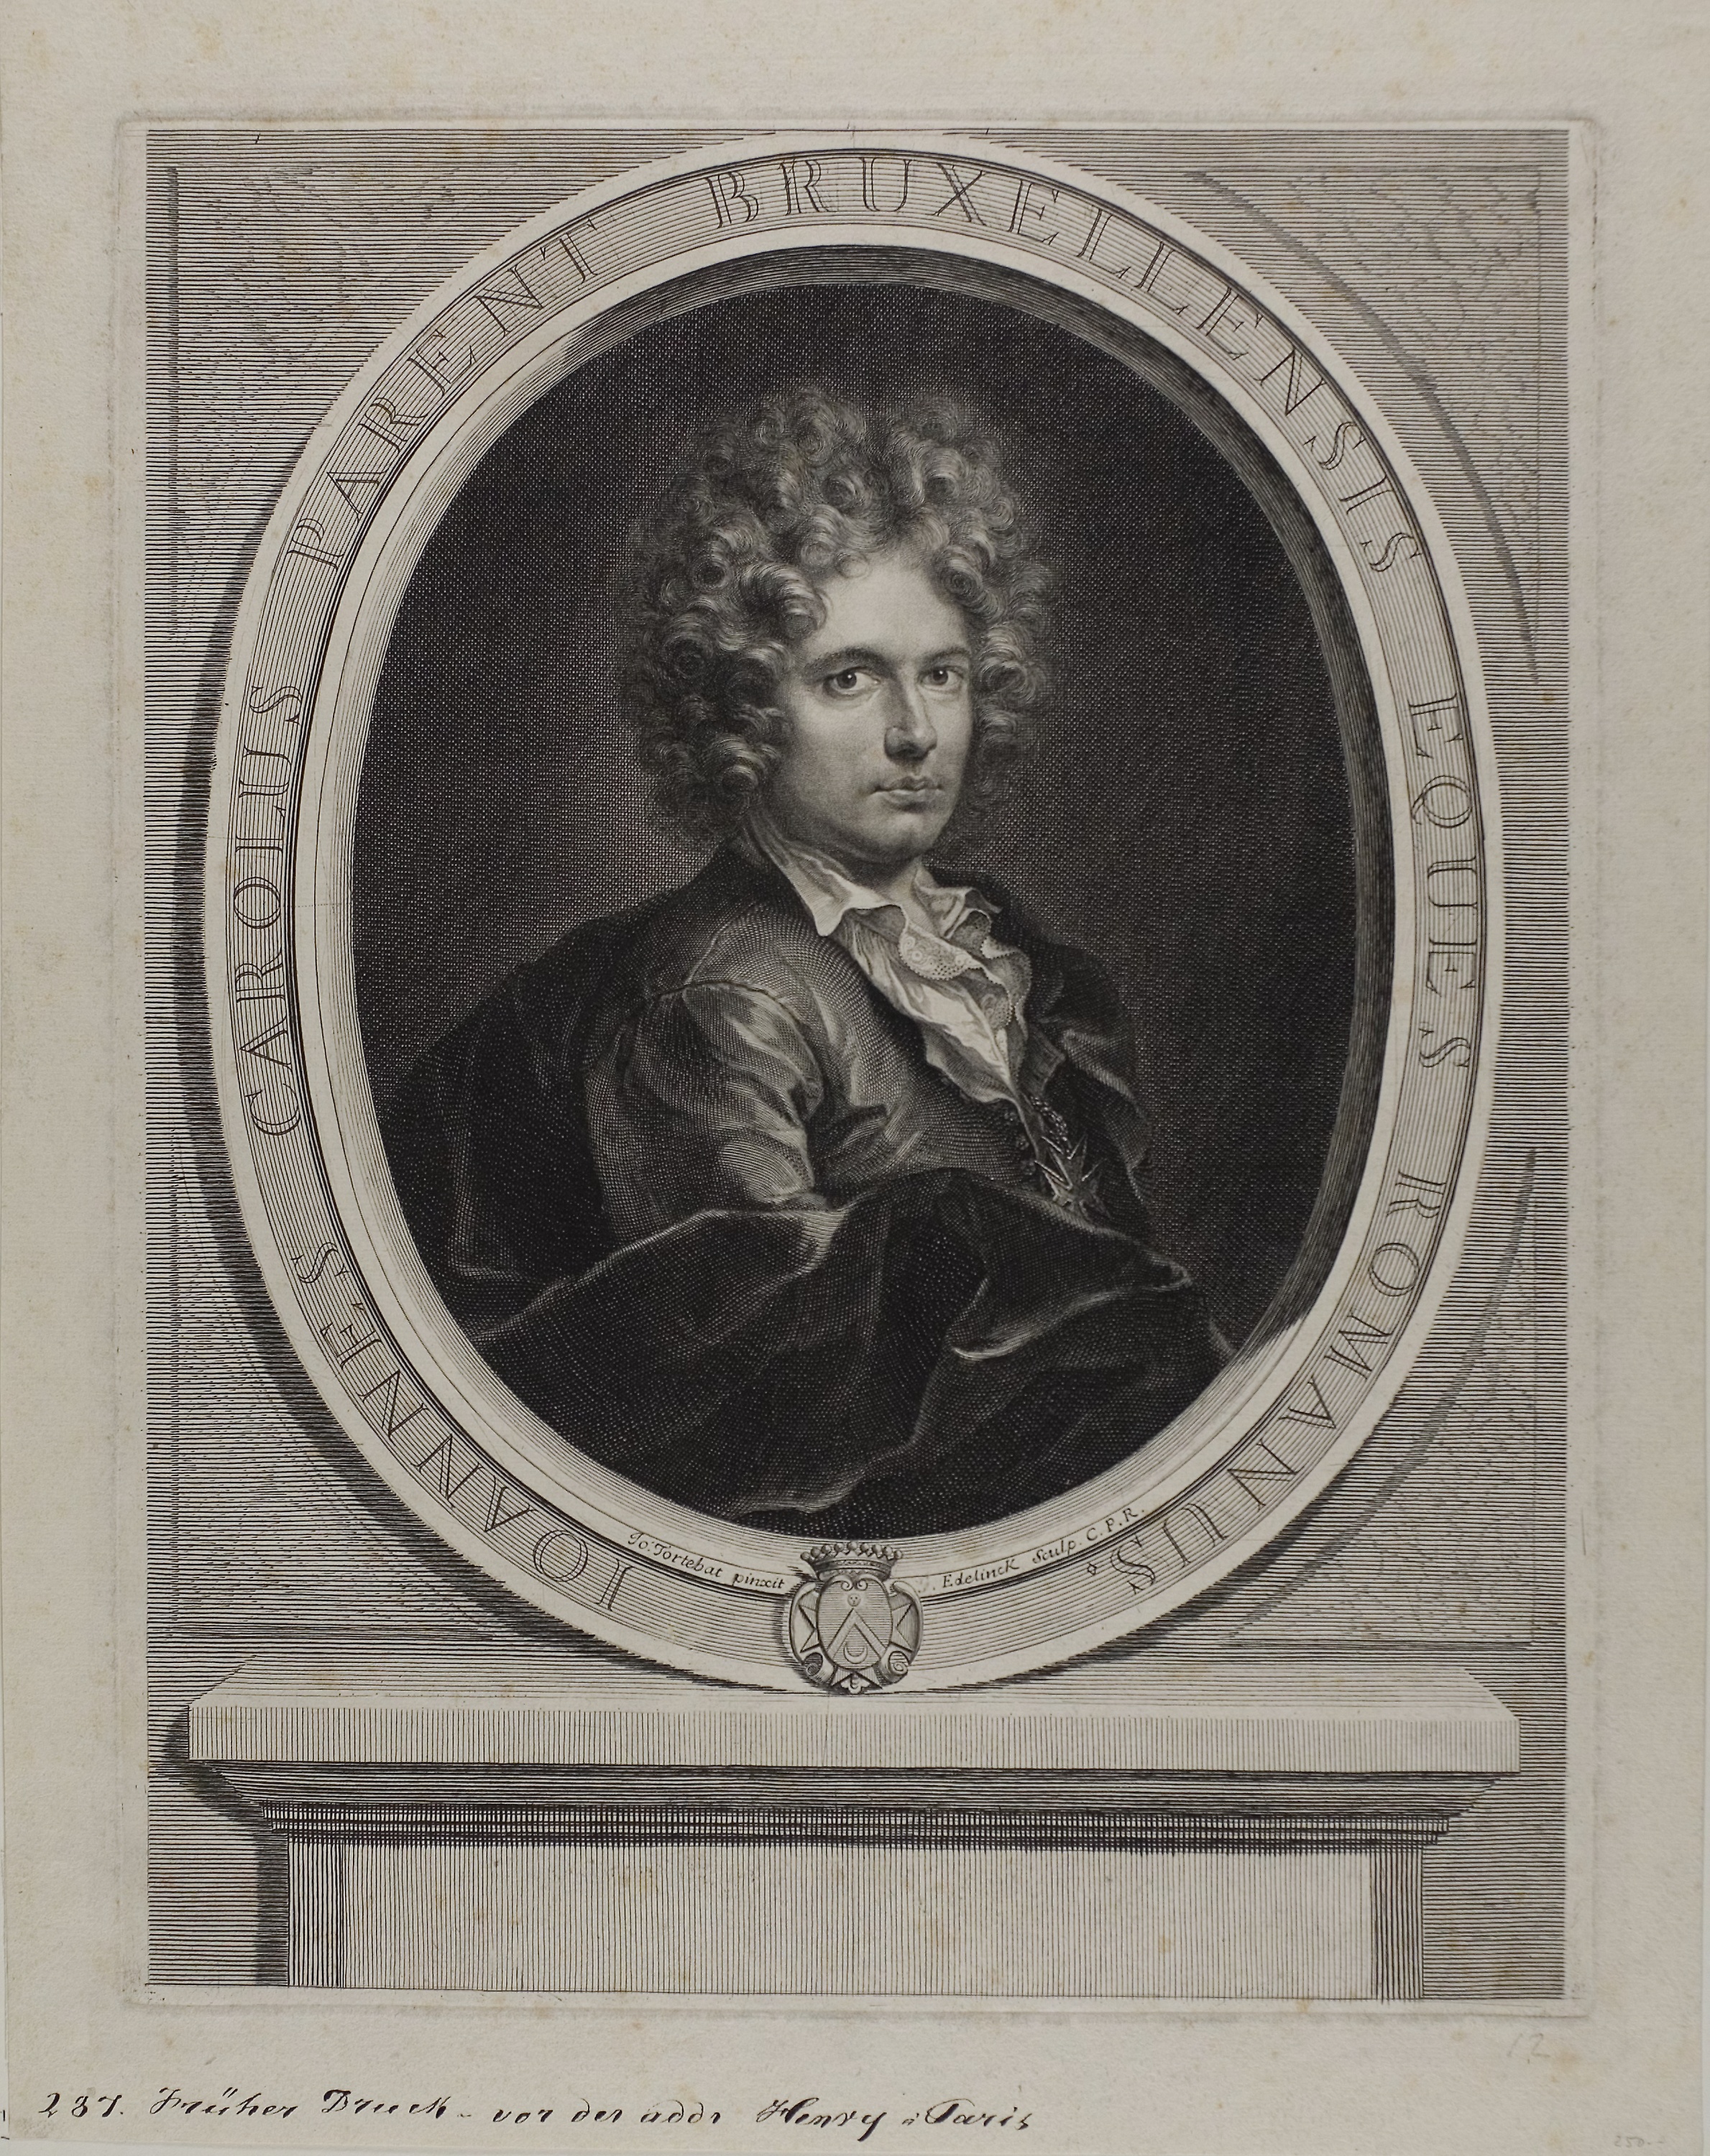
photograph, picture frame, portrait, vintage clothing, history, artwork, black and white, stock photography, antique, art, painting